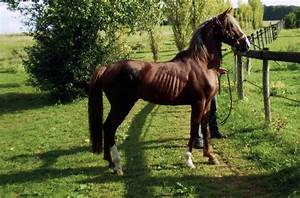
Label: horse